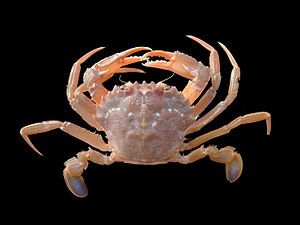
Svømmekrabber
Almindelig svømmekrabbeLiocarcinus depurator
Svømmekrabber er en slægt af krabber, der kendes på at det bageste par gangben er udviklet til svømmeben. Svømmekrabber er rovdyr, der lever af alle bunddyr, der er mindre end den selv. Det er hurtige svømmere.